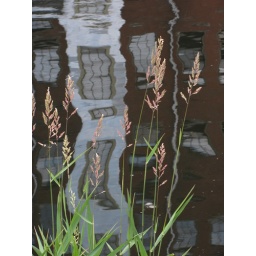
tall plants against water reflection 2